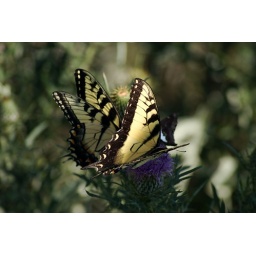
camping at loft mountain in the blue ridge